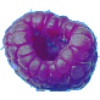
Label: Raspberry 1